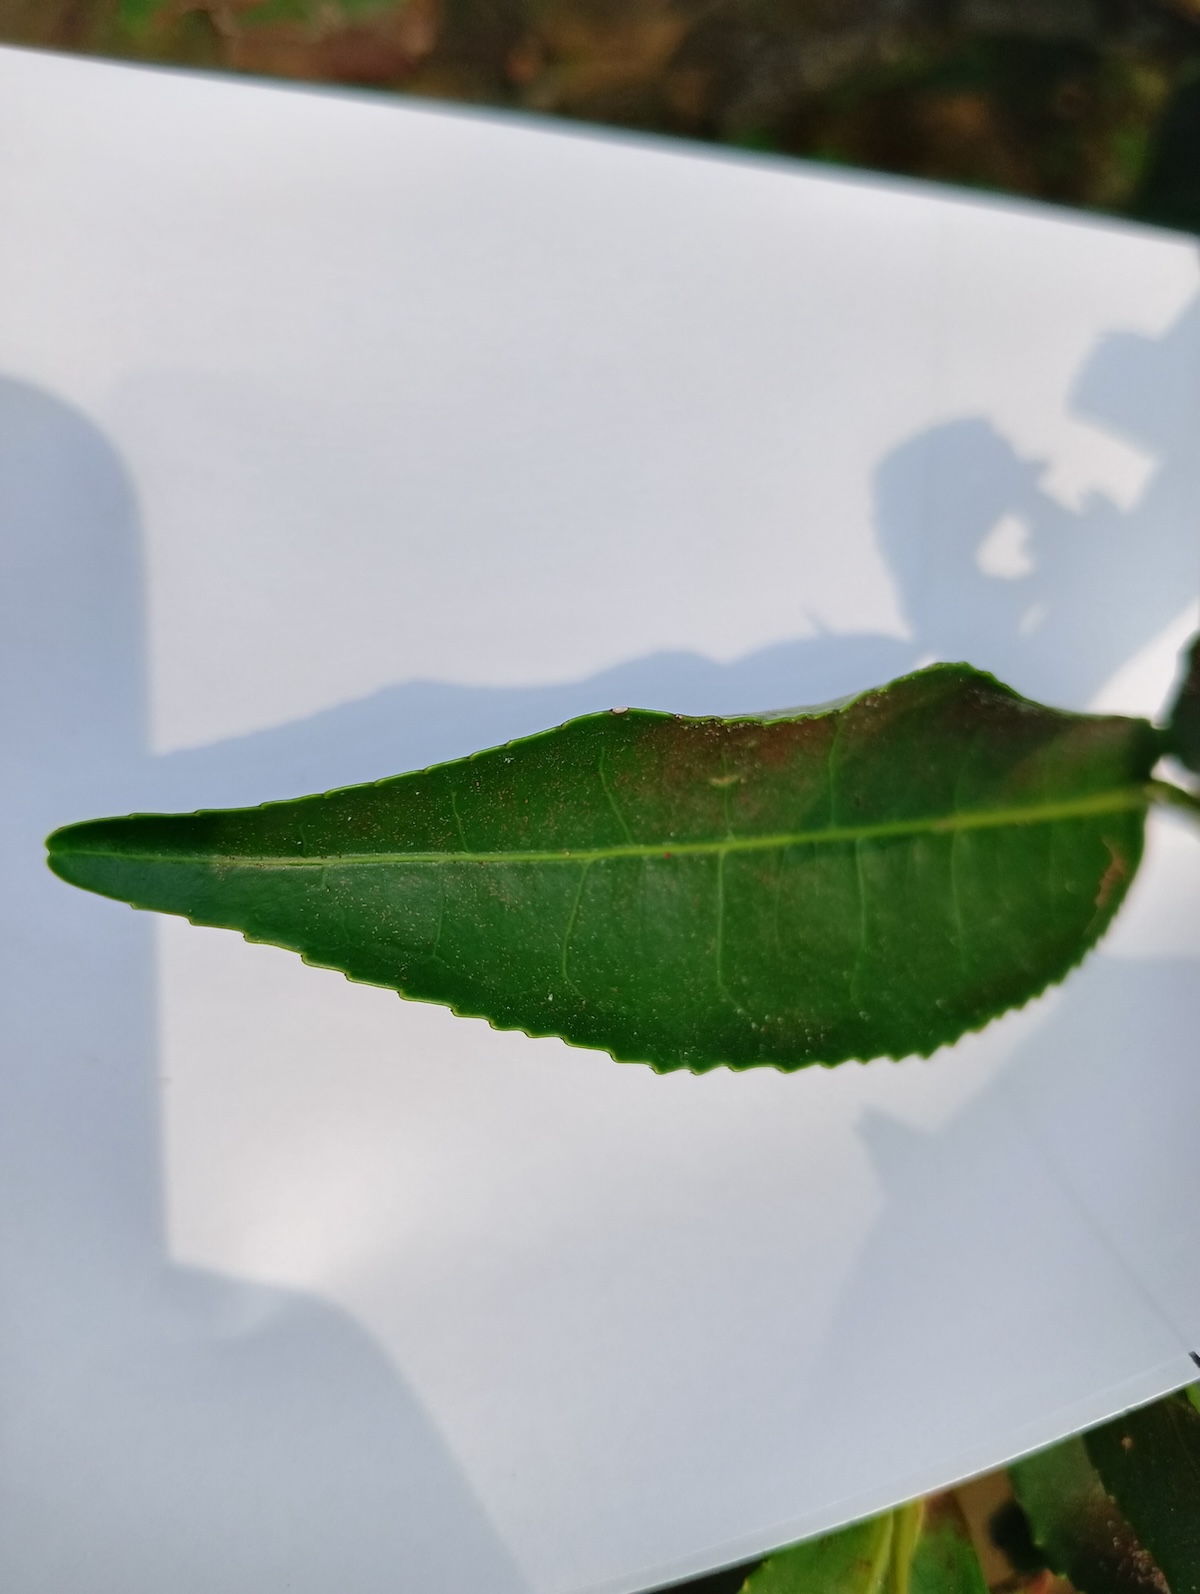
Label: Red spider